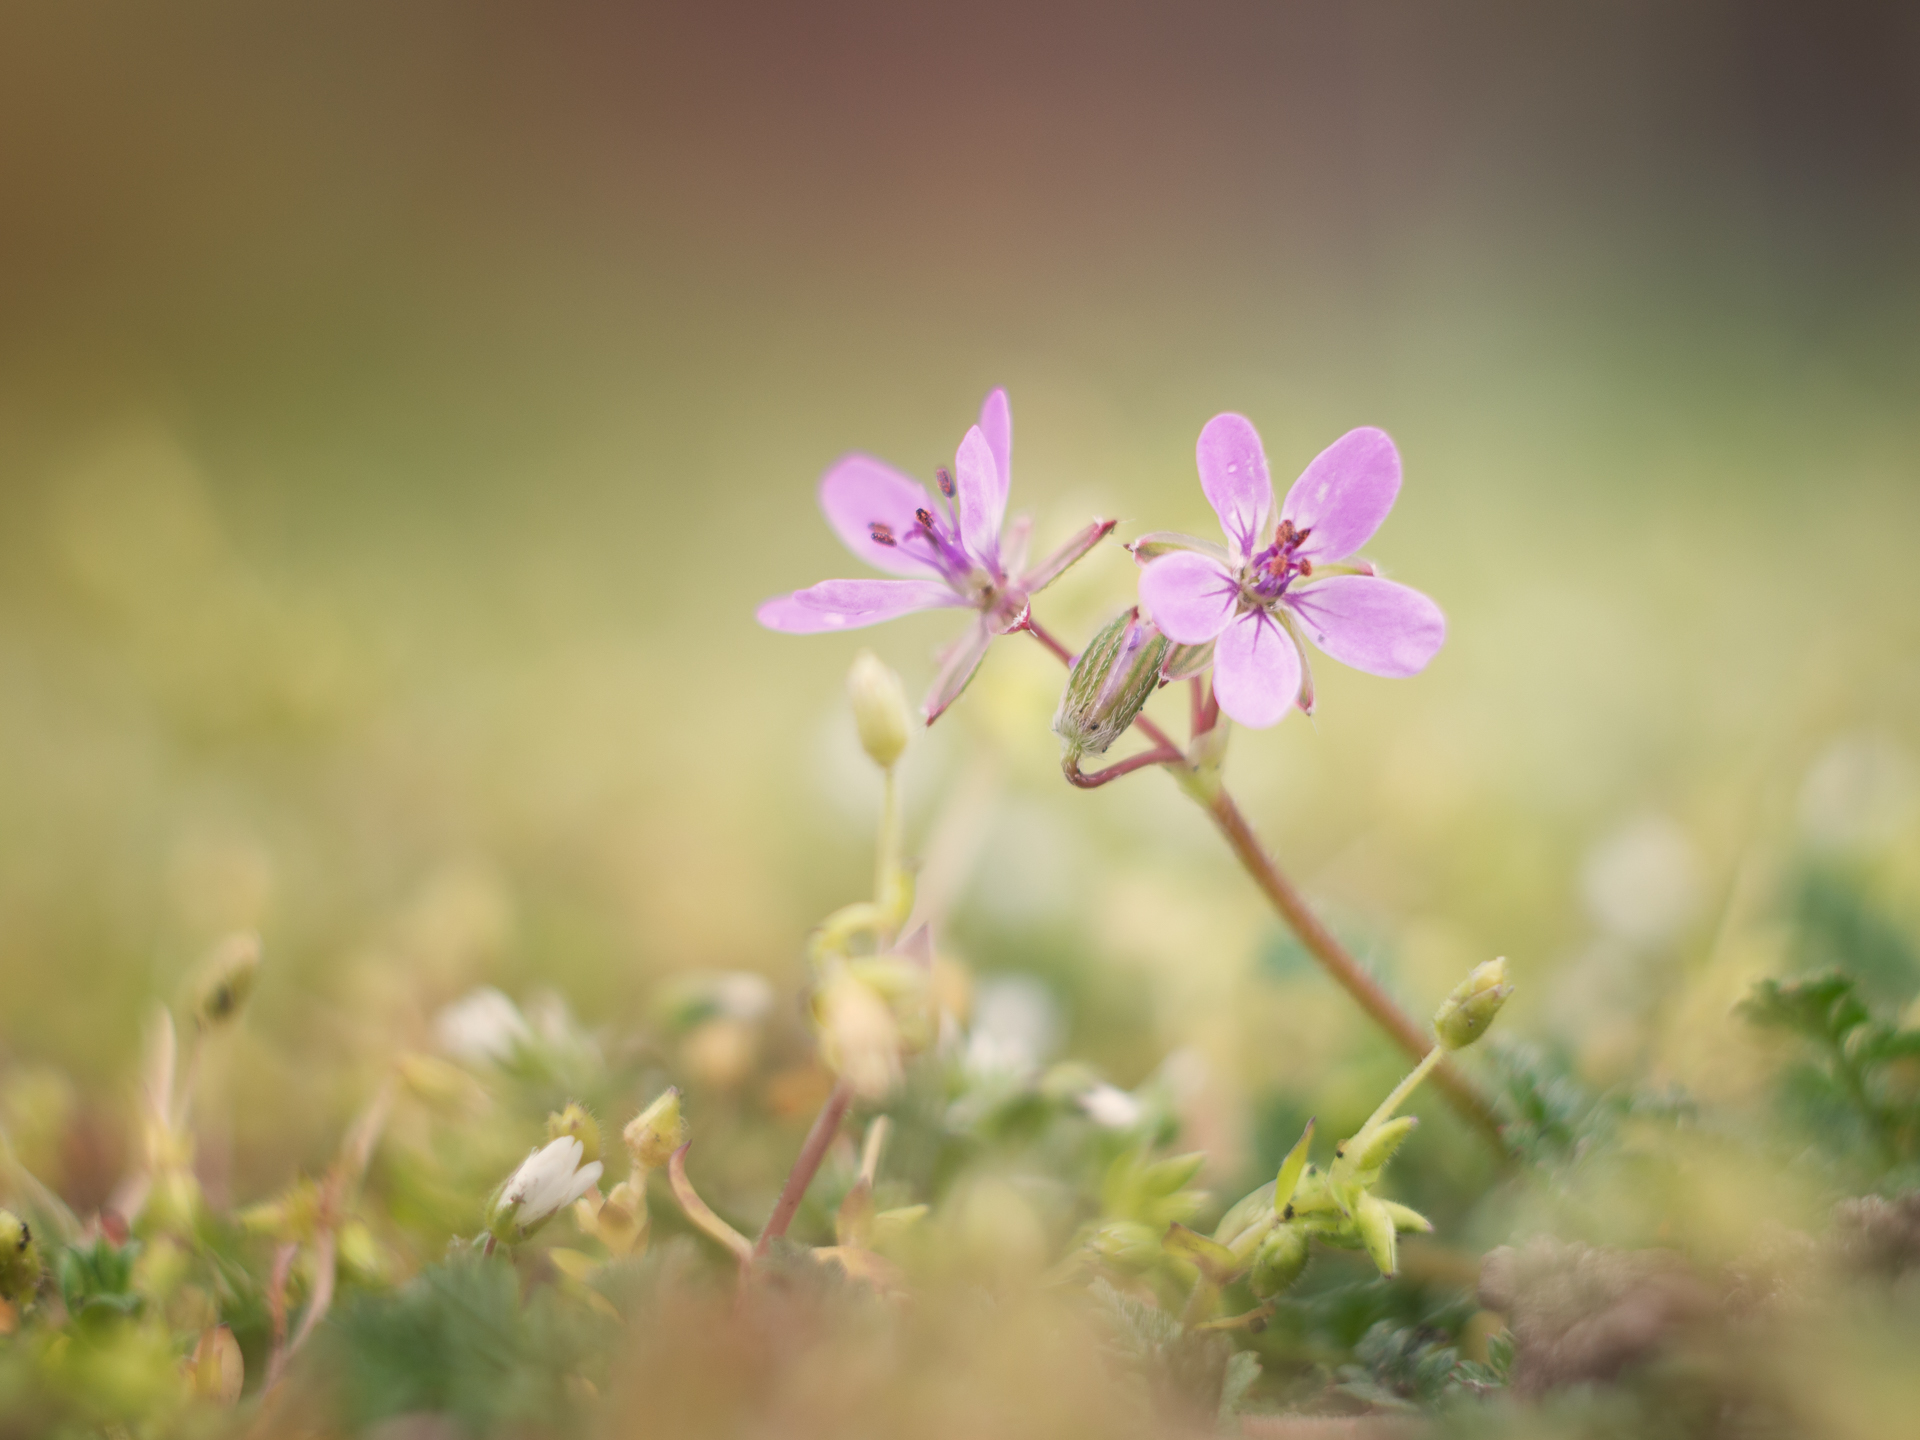
nature, grass, blossom, bokeh, plant, photography, meadow, sunlight, leaf, flower, petal, spring, green, botany, closeup, pink, flora, wildflower, close up, outdoors, frhling, dof, blume, pflanze, helios, apeach, anjapietsch, mftm43lumixpanasonic, microfourthird, helios442, panasoniclumixg5, macro photography, flowering plant, plant stem, land plant